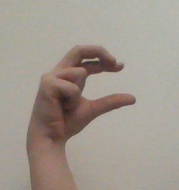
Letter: thal